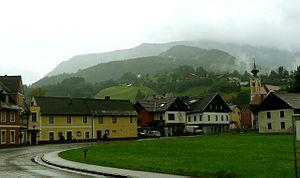
Maisons sympathiques à Sankt-Gallen sous les nuages